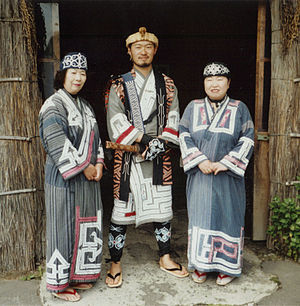
Oprindelige folk
Ainuere på Hokkaido i Japan.
Oprindelige folk eller urfolk er ikke-dominerende folkeslag i et større samfund, som de er en del af, tiltrods for at de var en del af de folk, der beboede området først. Der findes ingen generel international accepteret definition af urfolk.